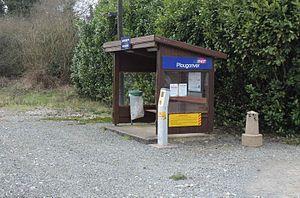
Abri de quai de Plougonver.
La gare de Plougonver est une gare ferroviaire française de la ligne de Guingamp à Carhaix, située sur la commune de Plougonver dans le département des Côtes-d'Armor en région Bretagne.